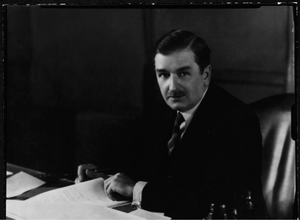
Première photographie officielle de Maurice Duplessis comme Premier ministre du Québec après son entrée en fonction en 1936. [1] Des versions recadrées de la photographie ont aussi été utilisées dans des publicités de l'Union nationale.
Maurice Le Noblet Duplessis est un homme d'État québécois né le 20 avril 1890 à Trois-Rivières et mort le 7 septembre 1959 à Schefferville. Il est premier ministre du Québec de 1936 à 1939 et de 1944 à 1959. Il a dominé, avec son parti l'Union nationale, la scène politique québécoise des années 1930, 1940 et 1950.